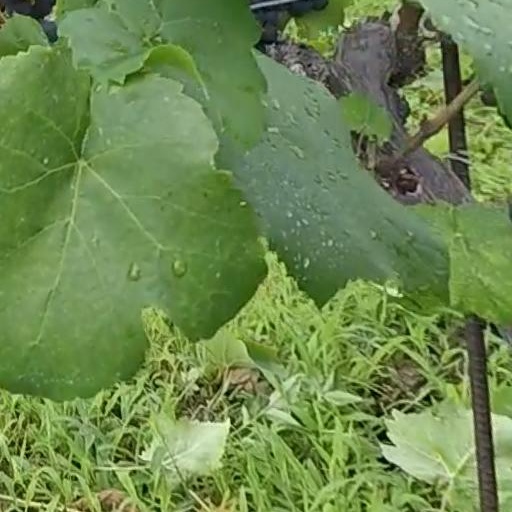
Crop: grape